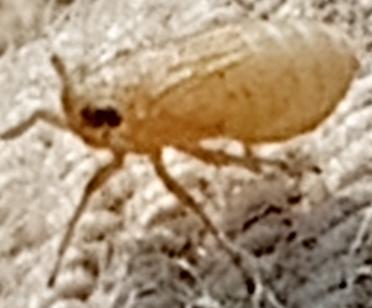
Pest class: occasional_pest